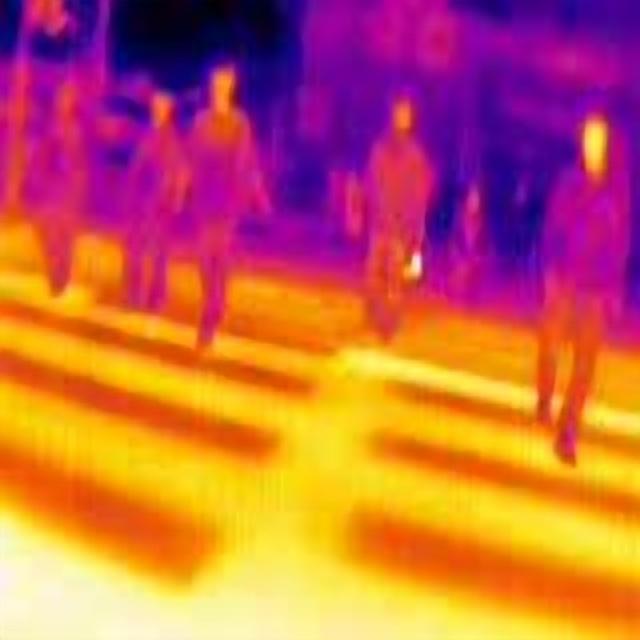
Detected objects:
label: person
label: person
label: person
label: person
label: person
label: person